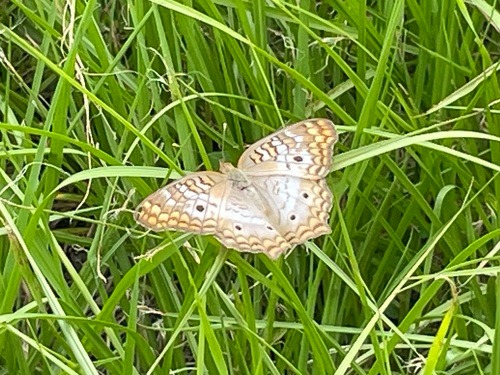
Scientific name: Anartia jatrophae
Common name: White peacock
Family: Nymphalidae
Order: Lepidoptera
Pollinator type: Primary pollinator
Habitat: Gardens, parks, and open areas
Geographic range: Southern United States to Argentina
Conservation status: Least Concern